Digital literacy

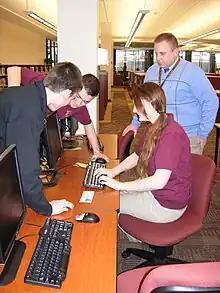
A teacher and his students in a computer lab

Digital literacy is an individual's ability to find, evaluate, and communicate information using typing or digital media platforms. Digital literacy combines technical and cognitive abilities; it consists of using information and communication technologies to create, evaluate, and share information, or critically examining the social and political impacts of information and communication technologies